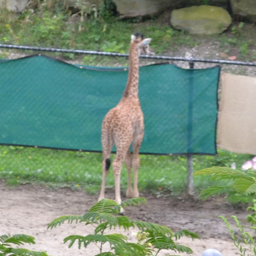
A giraffe standing on top of dirt in a field.
A giraffe sticking its head over a fence
The baby giraffe is looking over the fence.
A giraffe looking over a fence of an enclosure.
A giraffe has its face looking over a tall fence.